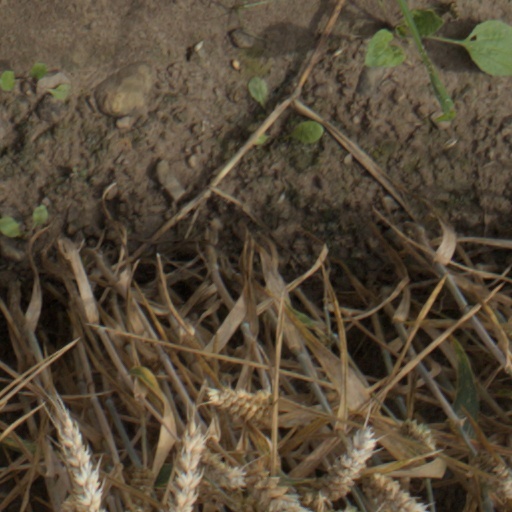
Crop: wheat